Mew2King

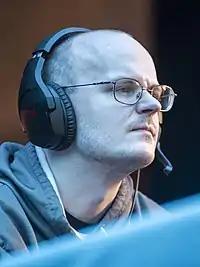
Zimmerman in 2020

Jason Sheldon Zimmerman (born February 5, 1989), known by his gamertag Mew2King, commonly shortened to M2K, is an American former professional "Super Smash Bros." player from Cinnaminson, New Jersey.